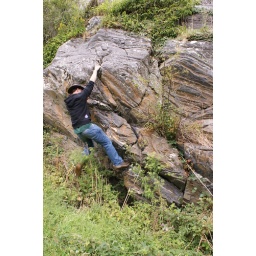
Hamish climbing the rock face beneath castle Tioram